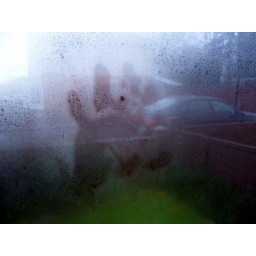
One of my favourite things in our new house - Ella's handprint on the window